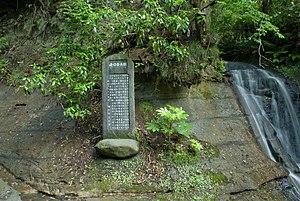
Asahina Yoshihide, aussi connu sous le nom Asahina Saburō, fils de Wada Yoshimori, est un guerrier japonais du début du XIIIᵉ siècle. Son nom, également écrit avec les caractères 朝夷奈, vient du canon d'Asaina d'Awa no Kuni, où il vit pendant un temps. Bien qu'il soit très probablement un personnage historique, Yoshihide apparaît comme un caractère légendaire quelque peu surhumain dans la littérature et dans le théâtre kabuki. Selon ceux-ci, sa mère est la renommée femme guerrier Tomoe Gozen, et il possède une force surhumaine qu'il utilise pour accomplir un certain nombre de prouesses étonnantes.
La ville de Kamakura au Japon, est enfermée sur trois côtés par des collines très escarpées et sur le quatrième par la mer : avant la construction de plusieurs tunnels et routes modernes, ce qu'on appelle les sept entrées de Kamakura, ou sept cols, tous artificiels, sont ses principaux liens avec le reste du monde. La ville est donc une forteresse naturelle et, selon l'Azuma Kagami, elle est choisie par Minamoto no Yoritomo comme base spécifiquement pour cette raison. Le nom lui-même semble avoir été calqué sur celui des « sept entrées de Kyoto » - parfois traduites par les sept « bouches » - qui apparaît en premier dans la littérature du milieu de l'époque Muromachi. Avec les autres noms « numérotés » comme les « dix puits de Kamakura » et les « dix ponts de Kamakura », les modernes « sept entrées » sont une invention de l'époque d'Edo, probablement créée pour stimuler le tourisme. L'Azuma Kagami les appelle simplement -zaka : Kobukurozaka, Daibutsuzaka, Gokurakuzaka, etc. Il faut aussi noter que, outre ces sept entrées, il y a toujours d'autres routes de montagne qui relient Kamakura avec, par exemple, Kotsubo et Shichirigahama.